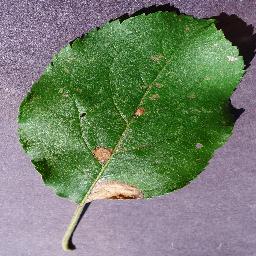
Label: Apple___Black_rot